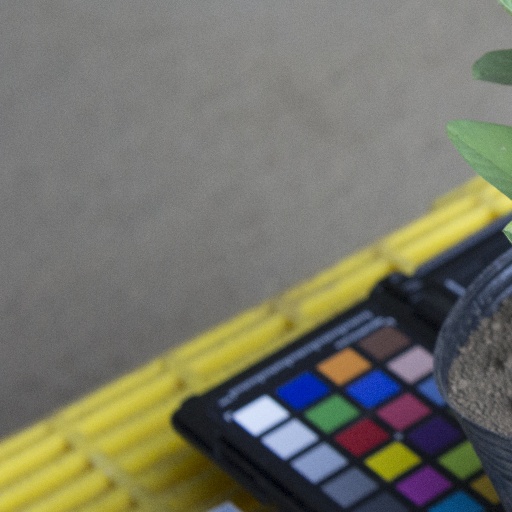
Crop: soybean